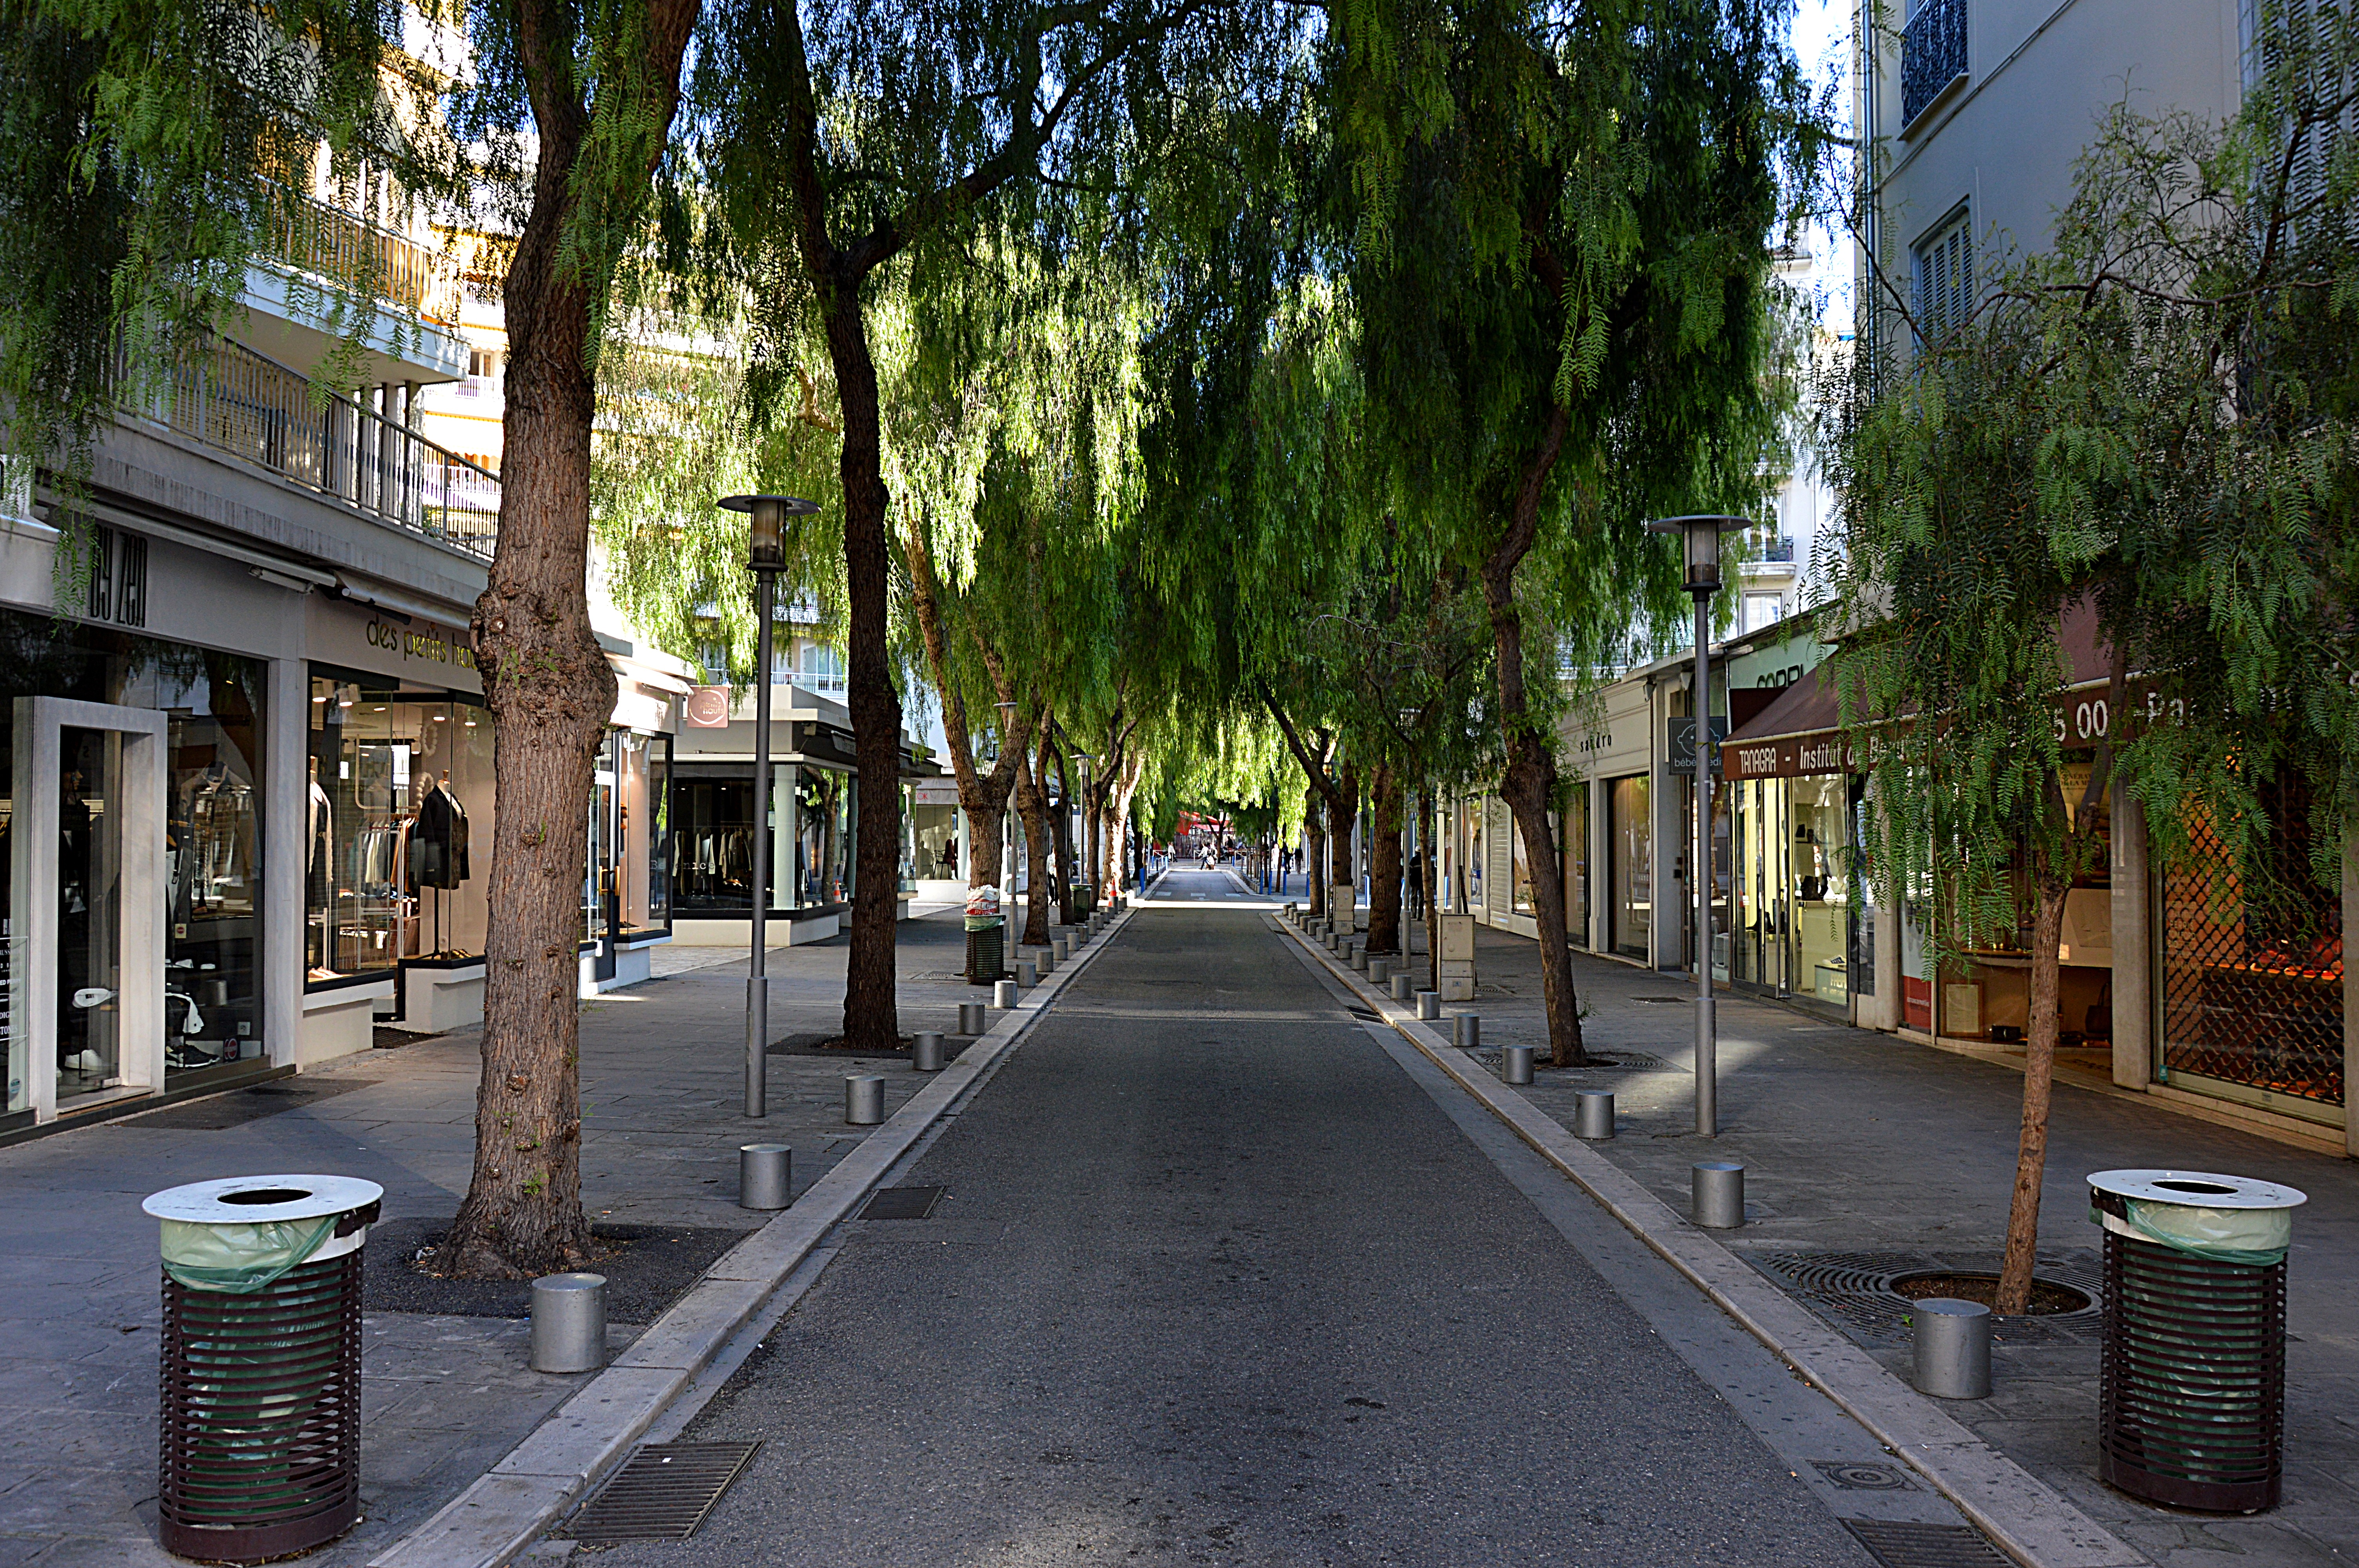
tree, pedestrian, road, street, sidewalk, town, building, alley, city, downtown, plaza, lane, trees, infrastructure, town square, nice, neighbourhood, c te d azur, city centre, urban area, residential area, human settlement